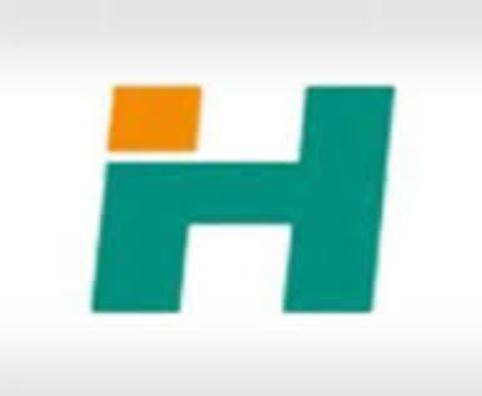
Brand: Hisense
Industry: Electronic